New York Times Building (41 Park Row)

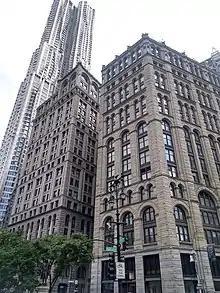
Seen in 2020; 41 Park Row is at right, 8 Spruce Street and 150 Nassau Street at left

The building is in the Financial District of Manhattan, just east of New York City Hall and the Civic Center. It sits on a plot that abuts Nassau Street to the east, Spruce Street to the north, and Park Row to the west. 150 Nassau Street is directly across Nassau Street to the east, while the Morse Building is across Nassau Street to the southeast. The Potter Building is on the same block as 41 Park Row and Pace University's One Pace Plaza is across Spruce Street.